Rev. John Orrock House

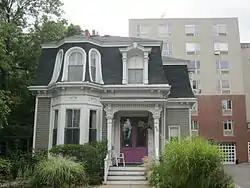

The Rev. John Orrock House is a historic house at 64 Winchester Street in Brookline, Massachusetts. It is a two-story wood-frame structure, with tall mansard roof and clapboard siding. The front facade is two bays wide, with a polygonal bay to the left and entrance to the right. The bay extends into the roof line, where there are three round-arch windows. The main door has two leaves, each with round-arch windows, and is sheltered by an ornate porch supported by square posts. The roof line has paired brackets in the cornice. The house was built in 1871 for Rev. John Orrock, editor of the "Advent Herald", a religious newspaper.